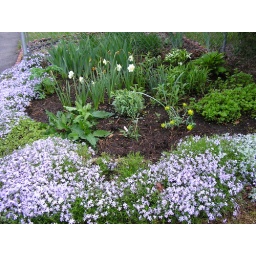
05-17-2008 garden - plant swap - verbena in the bed